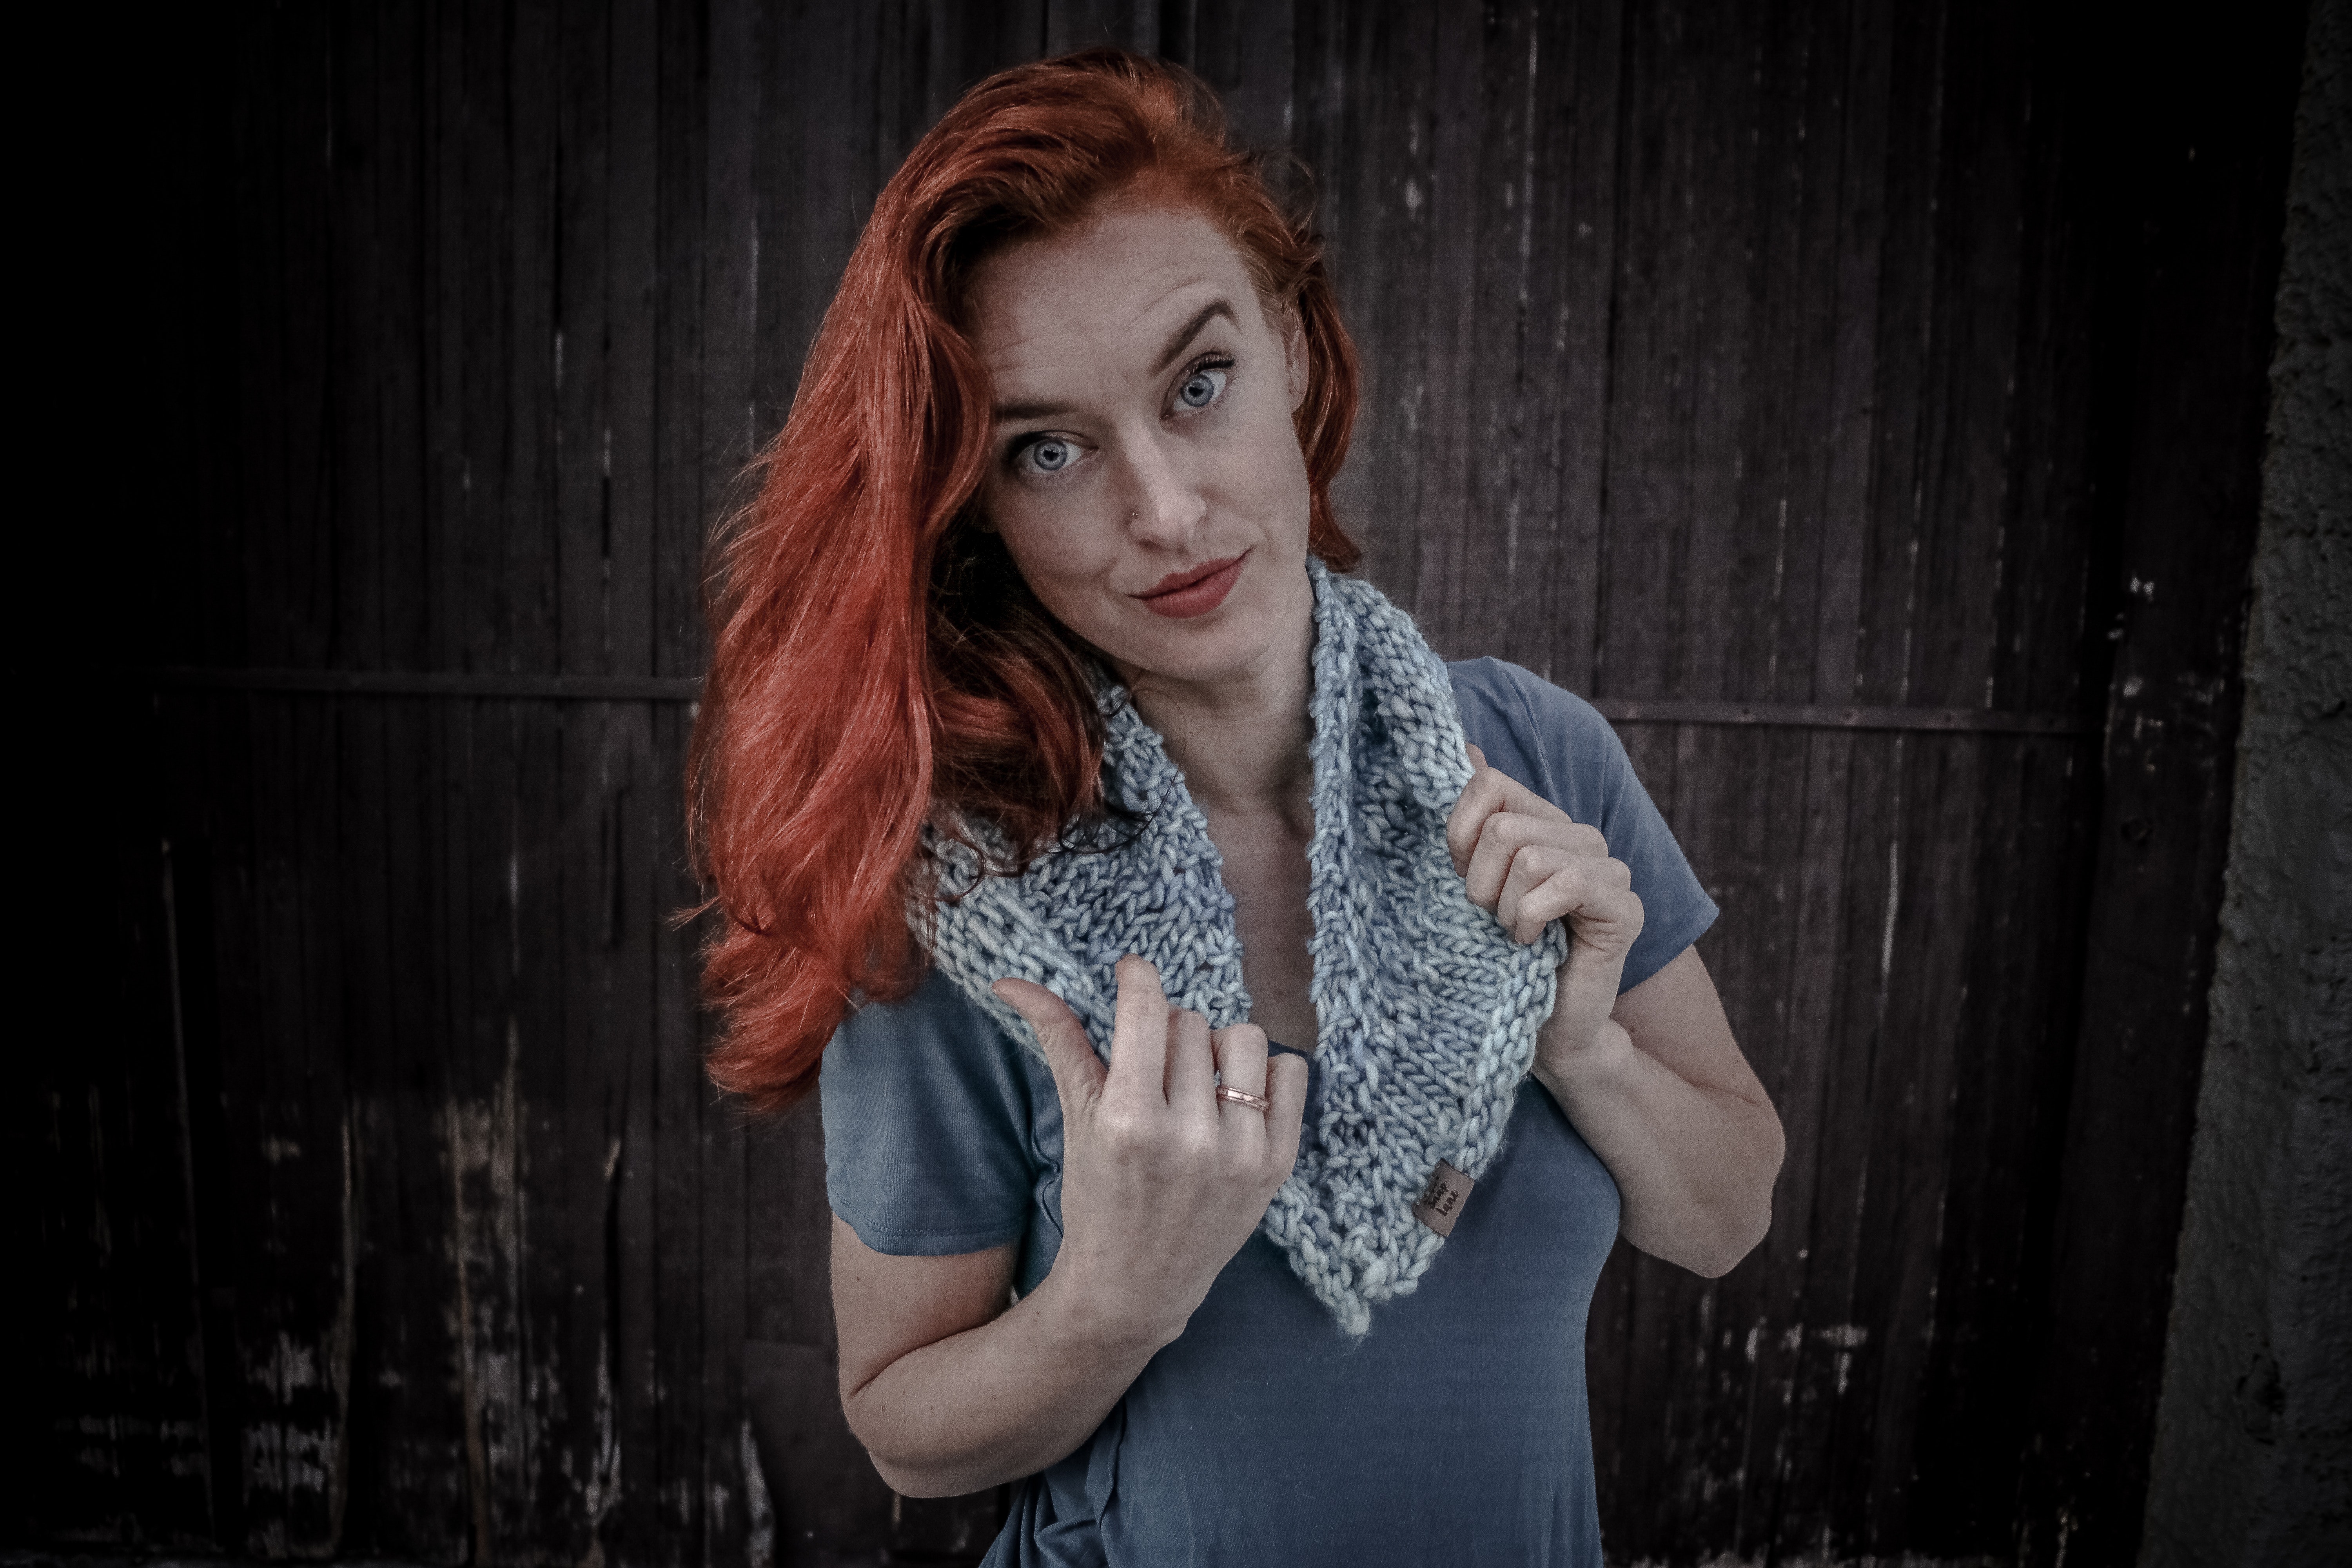
hair, blue, red, beauty, red hair, lip, fashion, flash photography, eye, photography, long hair, photo shoot, brown hair, hand, model, portrait, scarf, portrait photography, black hair, Colorfulness, fashion accessory, flesh, jeans, tattoo